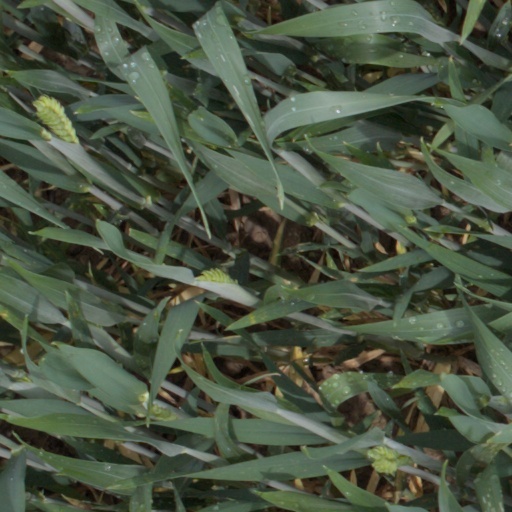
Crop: wheat